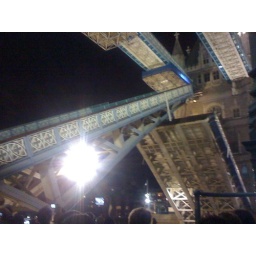
Walking over tower bridge - and the bridge is up. Hmph.